Angiotensin-converting enzyme

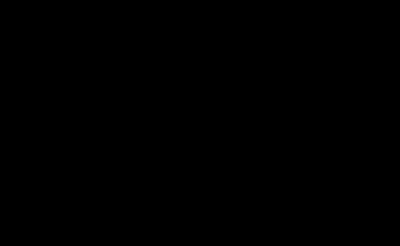
Proposed ACE catalytic mechanism

ACE is a central component of the renin–angiotensin system (RAS), which controls blood pressure by regulating the volume of fluids in the body.